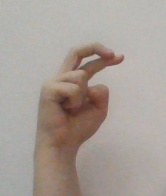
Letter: zay